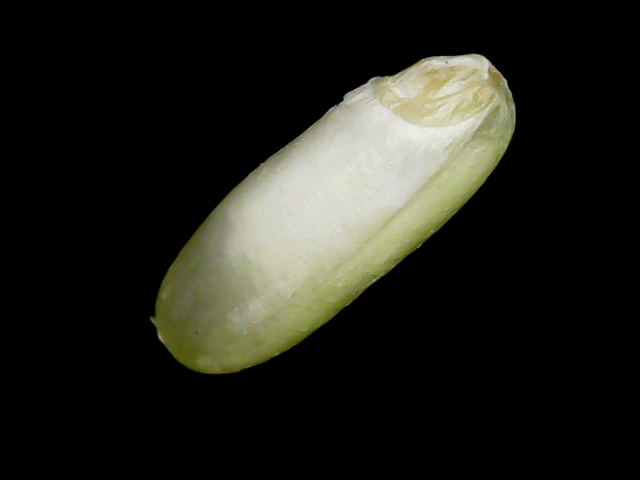
Rice variety: Binadhan24